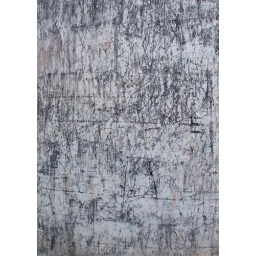
Abstract texture: graffiti on the wall of the lighthouse in Telicherry, Kerala. (Reminds me of a Jackson Pollock painting...)